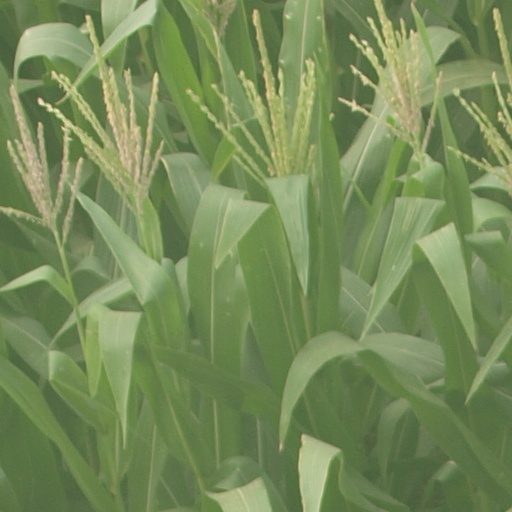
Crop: maize; corn